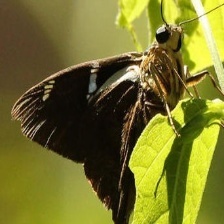
Species: TWO BARRED FLASHER